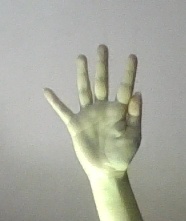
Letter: sheen